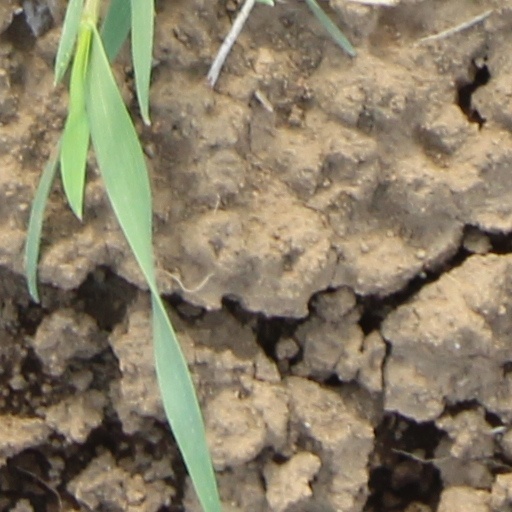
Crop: wheat